Sale Town Hall

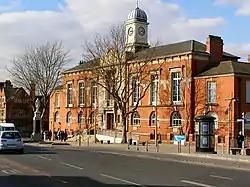
Sale Town Hall

Sale Town Hall is a municipal building on School Road in Sale, Greater Manchester, England. The town hall was the headquarters of Sale Borough Council until the council was abolished in 1974.